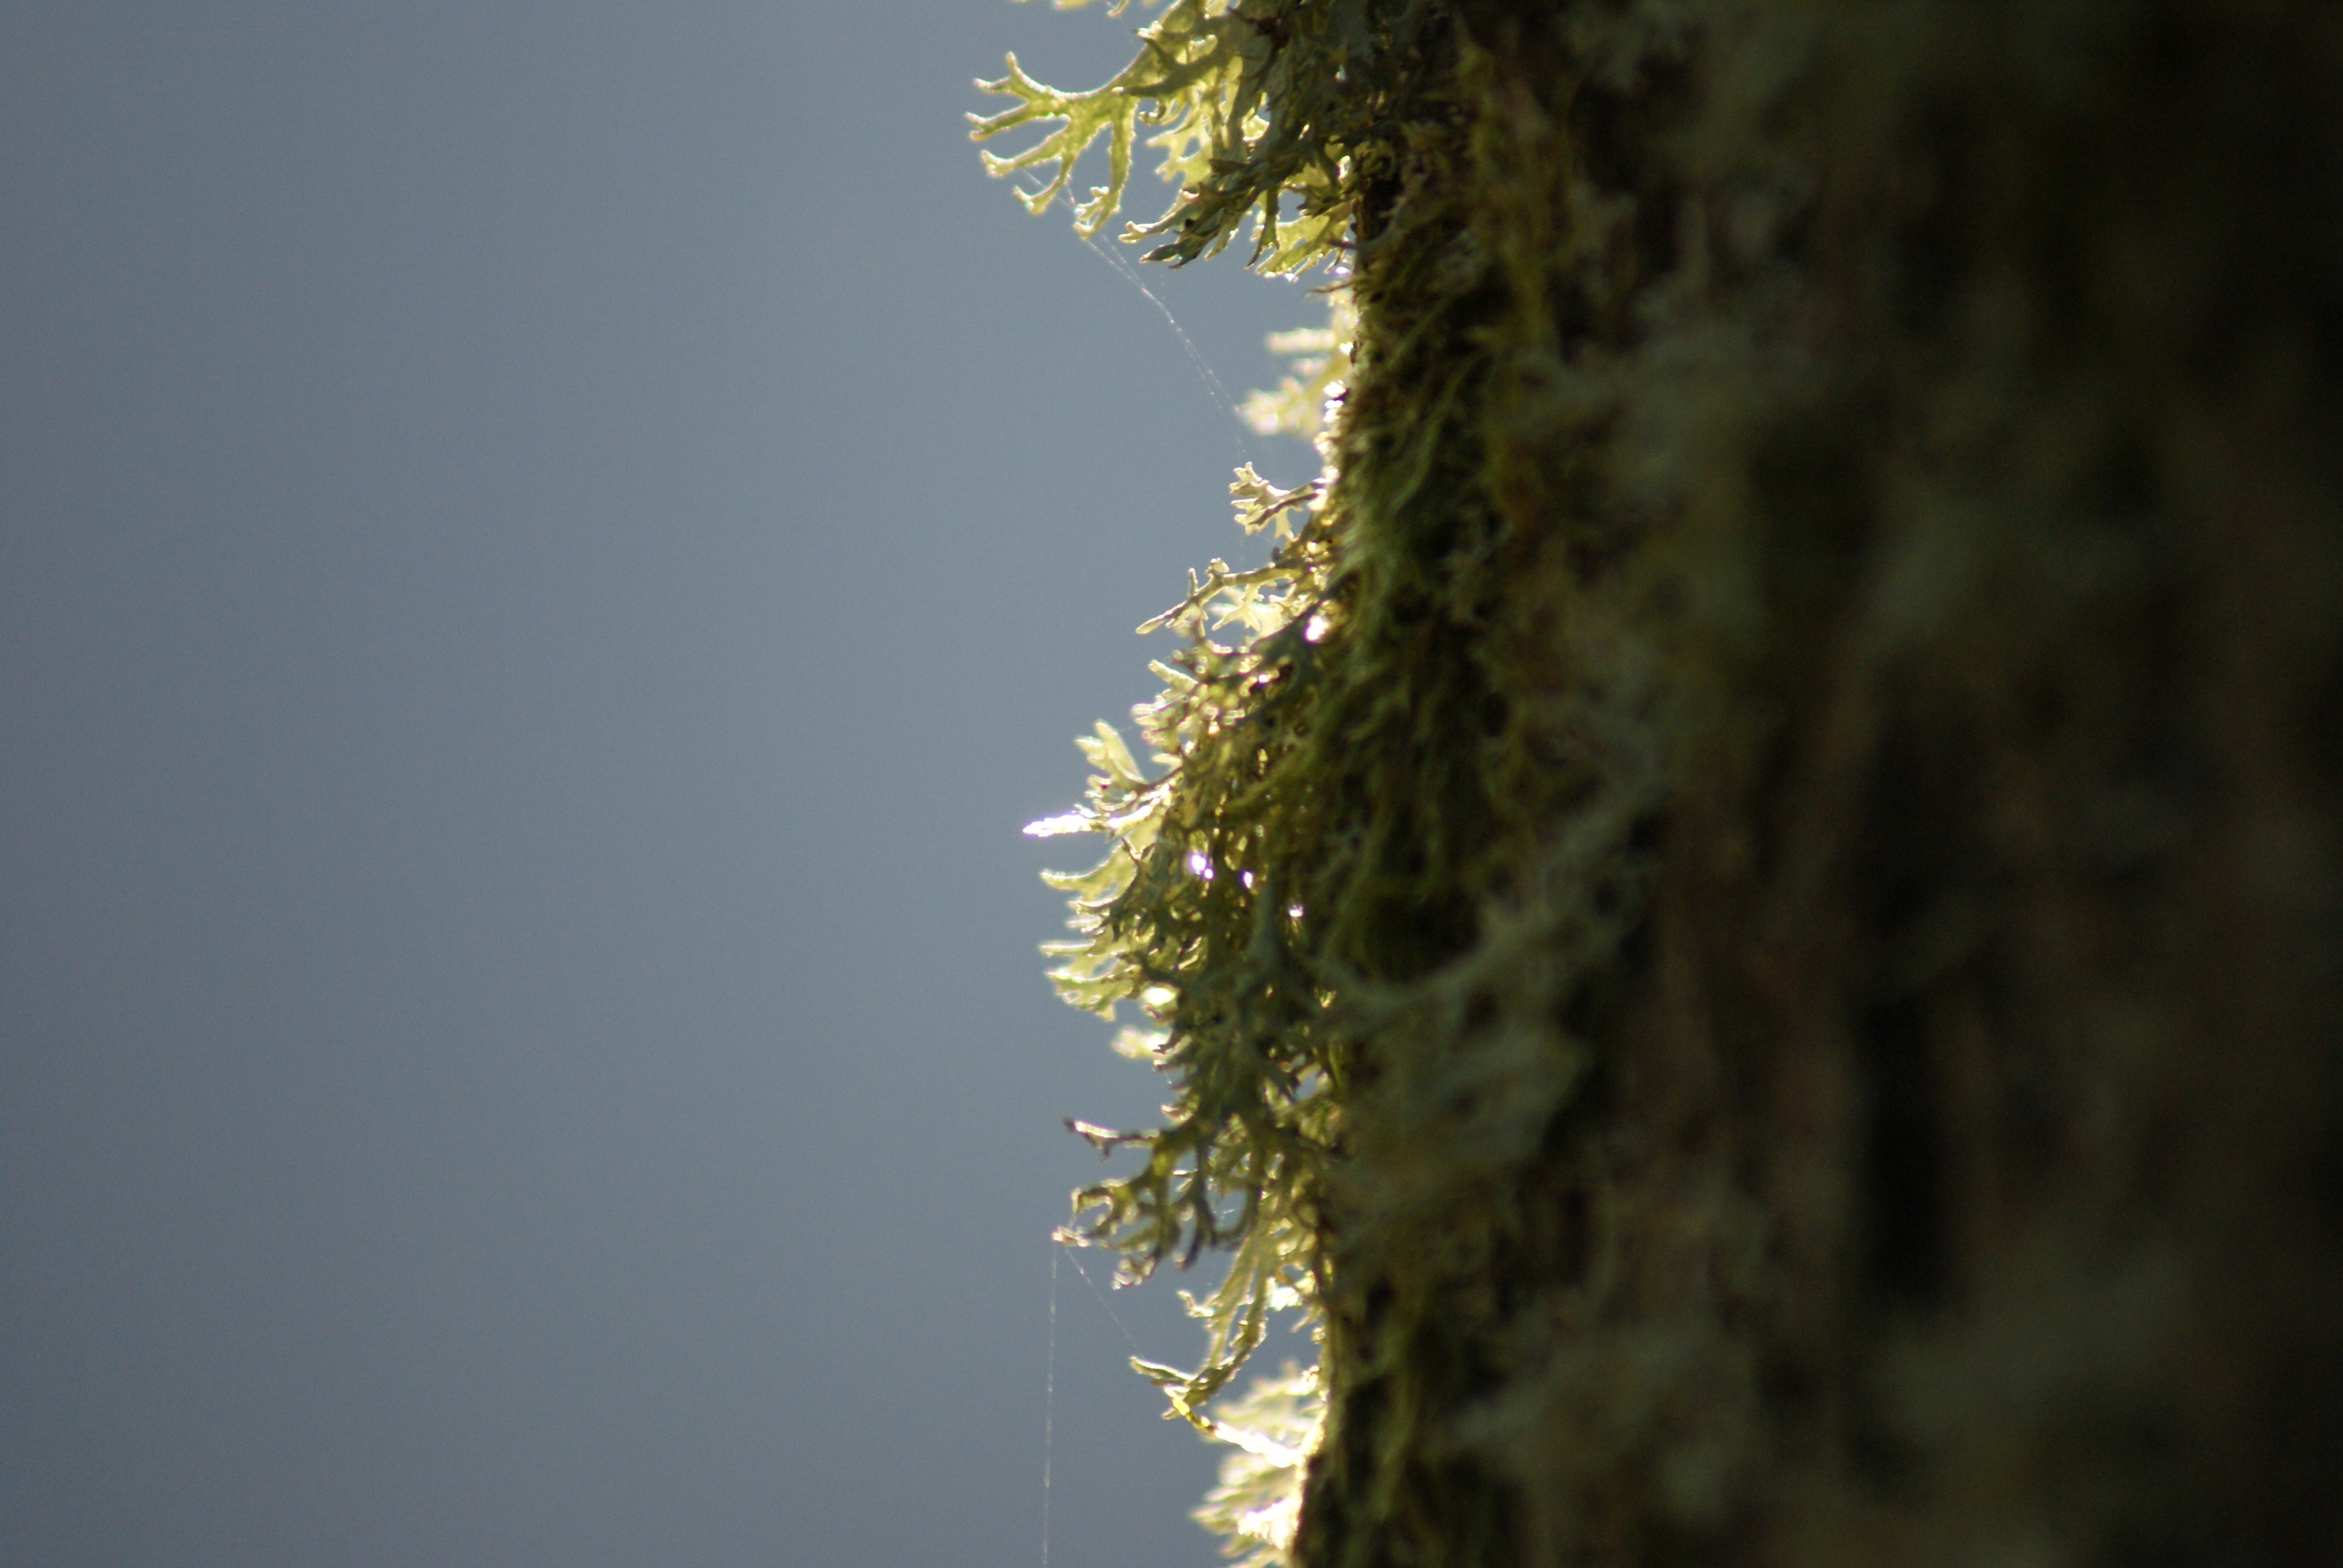
tree, water, nature, forest, branch, winter, light, plant, sky, sunlight, morning, leaf, flower, moss, log, green, reflection, autumn, close, season, moose, weave, close up, lichen, macro photography, woody plant